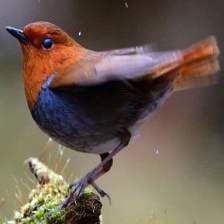
Species: JAPANESE ROBIN
Scientific name: ERITHACUS AKAHIGE
ImageNet parent category: robin